Lubuntu

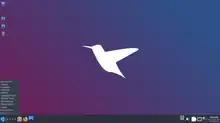
Lubuntu 20.10

This release used LXQt 0.15.0, based on Qt 5.14.2. Improvements include adding a tree view to show pending updates in the Lubuntu update notifier and an updated plymouth theme, with the default wallpaper an alternate one from the 20.04 wallpaper competition.